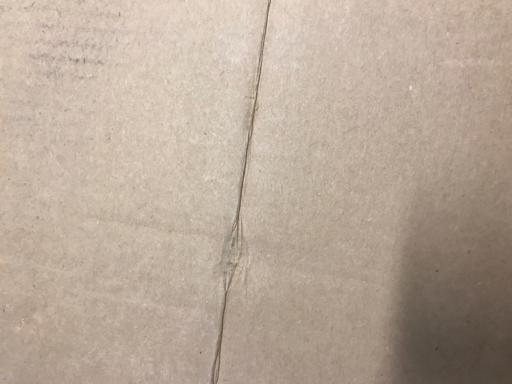
Label: cardboard